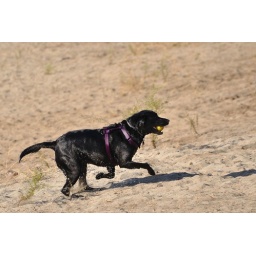
Wet dog running by Almaden Lake